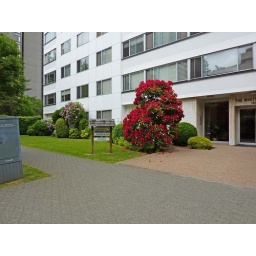
Magnolia tree by apartment building entrance2